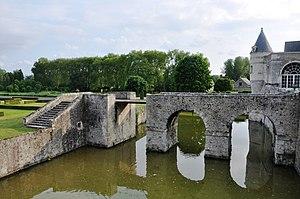
Douve Château de Saint Denis sur Loire
Le château de Saint-Denis-sur-Loire est un château de la Loire français situé en Val de Loire, sur la commune de Saint-Denis-sur-Loire, dans le département de Loir-et-Cher, région Centre-Val de Loire. Inscrit et classé aux Monuments historiques, ce château fut agrandi au XIIIᵉ siècle dans un style médiéval et évolua avec la Renaissance et le XVIIIᵉ siècle vers un style plus classique.